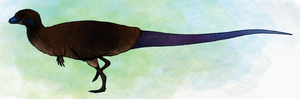
Lesothosaurus est un genre éteint de petit dinosaure ornithischien bipède, long de près de 2 mètres découvert en Afrique australe, au Lesotho, dans des couches géologiques attribuées au Jurassique inférieur, soit il y a environ entre 201,3 et 190,8 millions d'années.